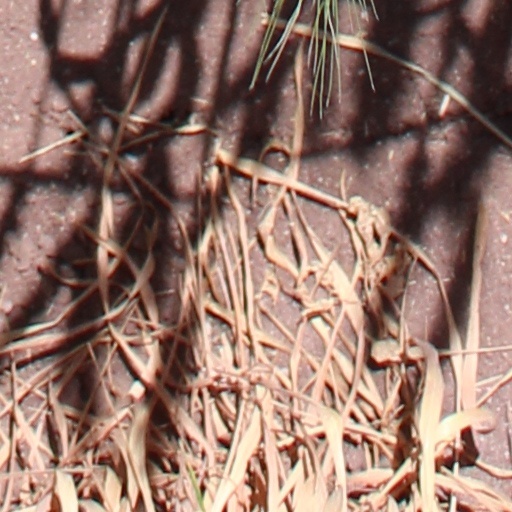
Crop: wheat